Cold Sweat (1970 film)

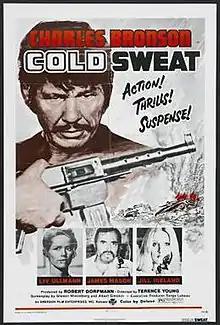
Theatrical release poster

Cold Sweat is a 1970 French-Italian international co-production starring Charles Bronson and directed by Terence Young. It is based on the 1959 novel "Ride the Nightmare" by Richard Matheson. It was filmed in and around Beaulieu-sur-Mer.